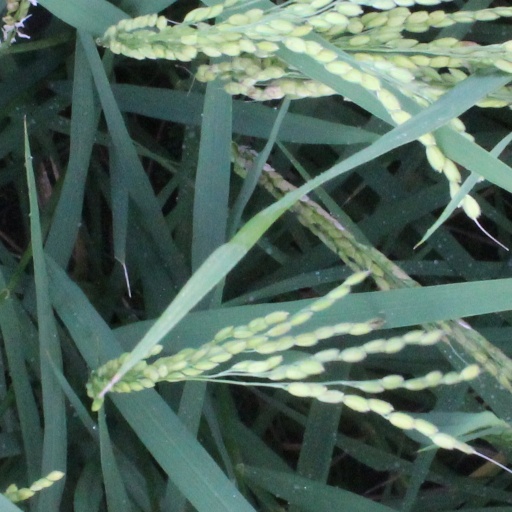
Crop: rice